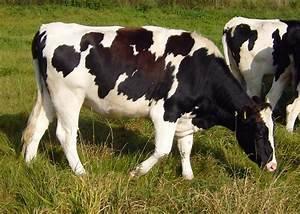
cow